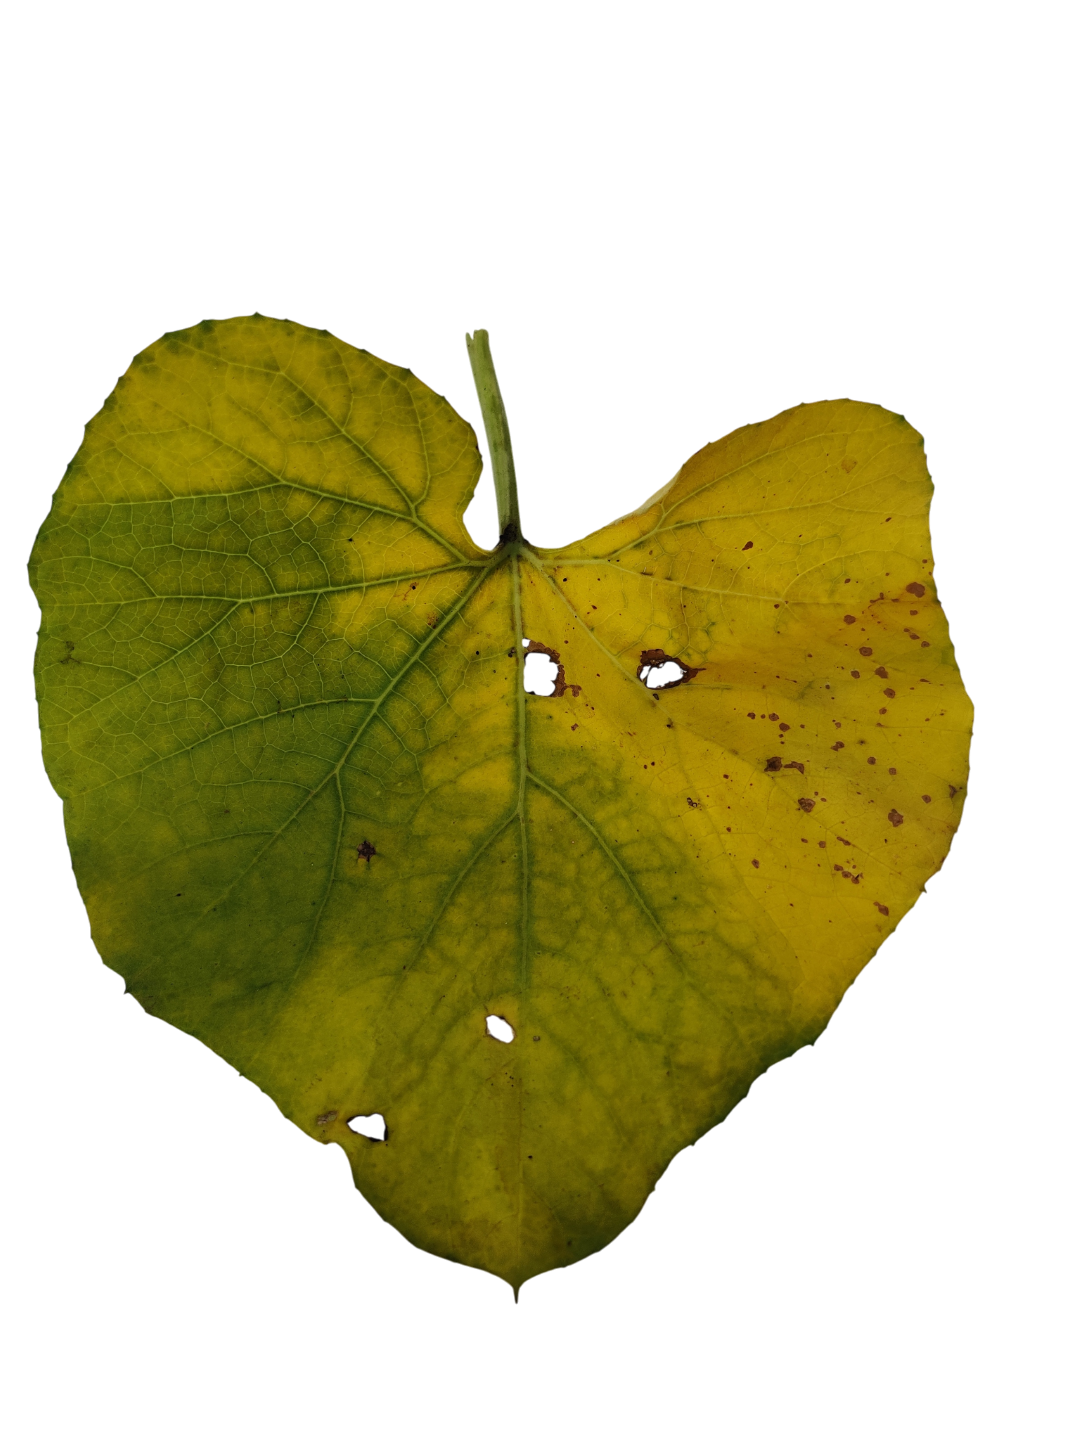
Crop: Bottle Gourd
Label: Downy_Mildew